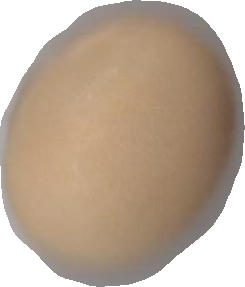
Variety: Grobogan